T. J. Lang

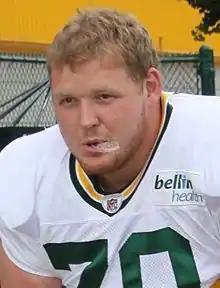
Lang with the Packers in 2011

Lang was selected in the fourth round (109th overall) by the Green Bay Packers in the 2009 NFL draft. On July 7, 2009, he signed a contract with the Packers. Lang started his first game at the left tackle position versus the Cleveland Browns due to an injury to Chad Clifton.